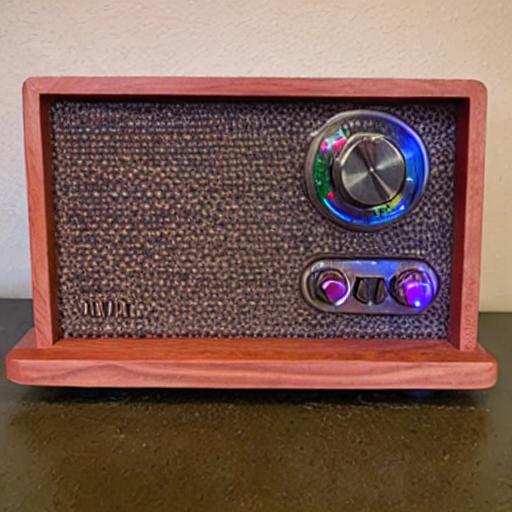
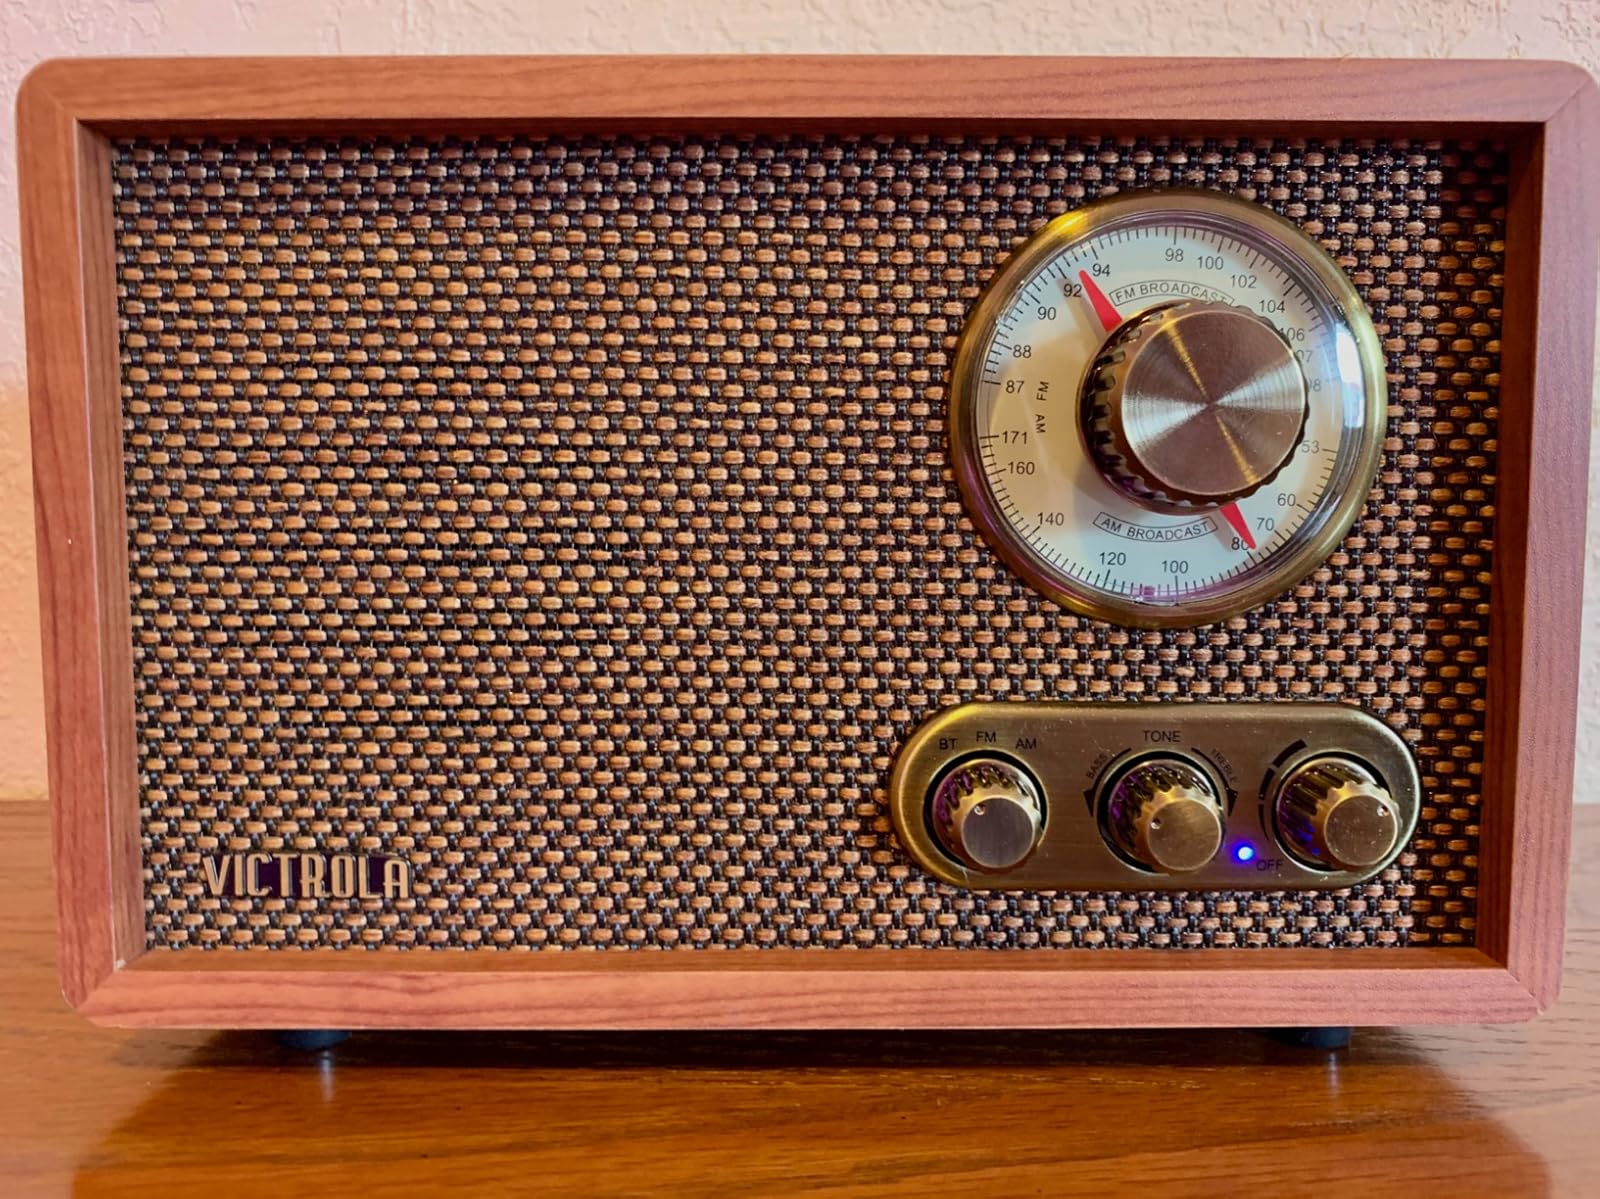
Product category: radio
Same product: no